Physiologus

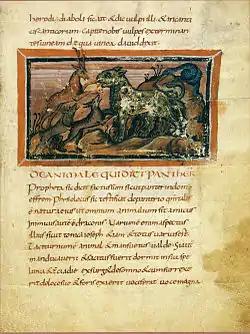
"Panther", Bern Physiologus, 9th century

The Physiologus is a didactic Christian text written or compiled in Greek by an unknown author in Alexandria. Its composition has been traditionally dated to the 2nd century AD by readers who saw parallels with writings of Clement of Alexandria, who is asserted to have known the text, though Alan Scott has made a case for a date at the end of the 3rd or in the 4th century. The "Physiologus" consists of descriptions of animals, birds, and fantastic creatures, sometimes stones and plants, provided with moral content. Each animal is described, and an anecdote follows, from which the moral and symbolic qualities of the animal are derived. Manuscripts are often, but not always, given illustrations, often lavish.